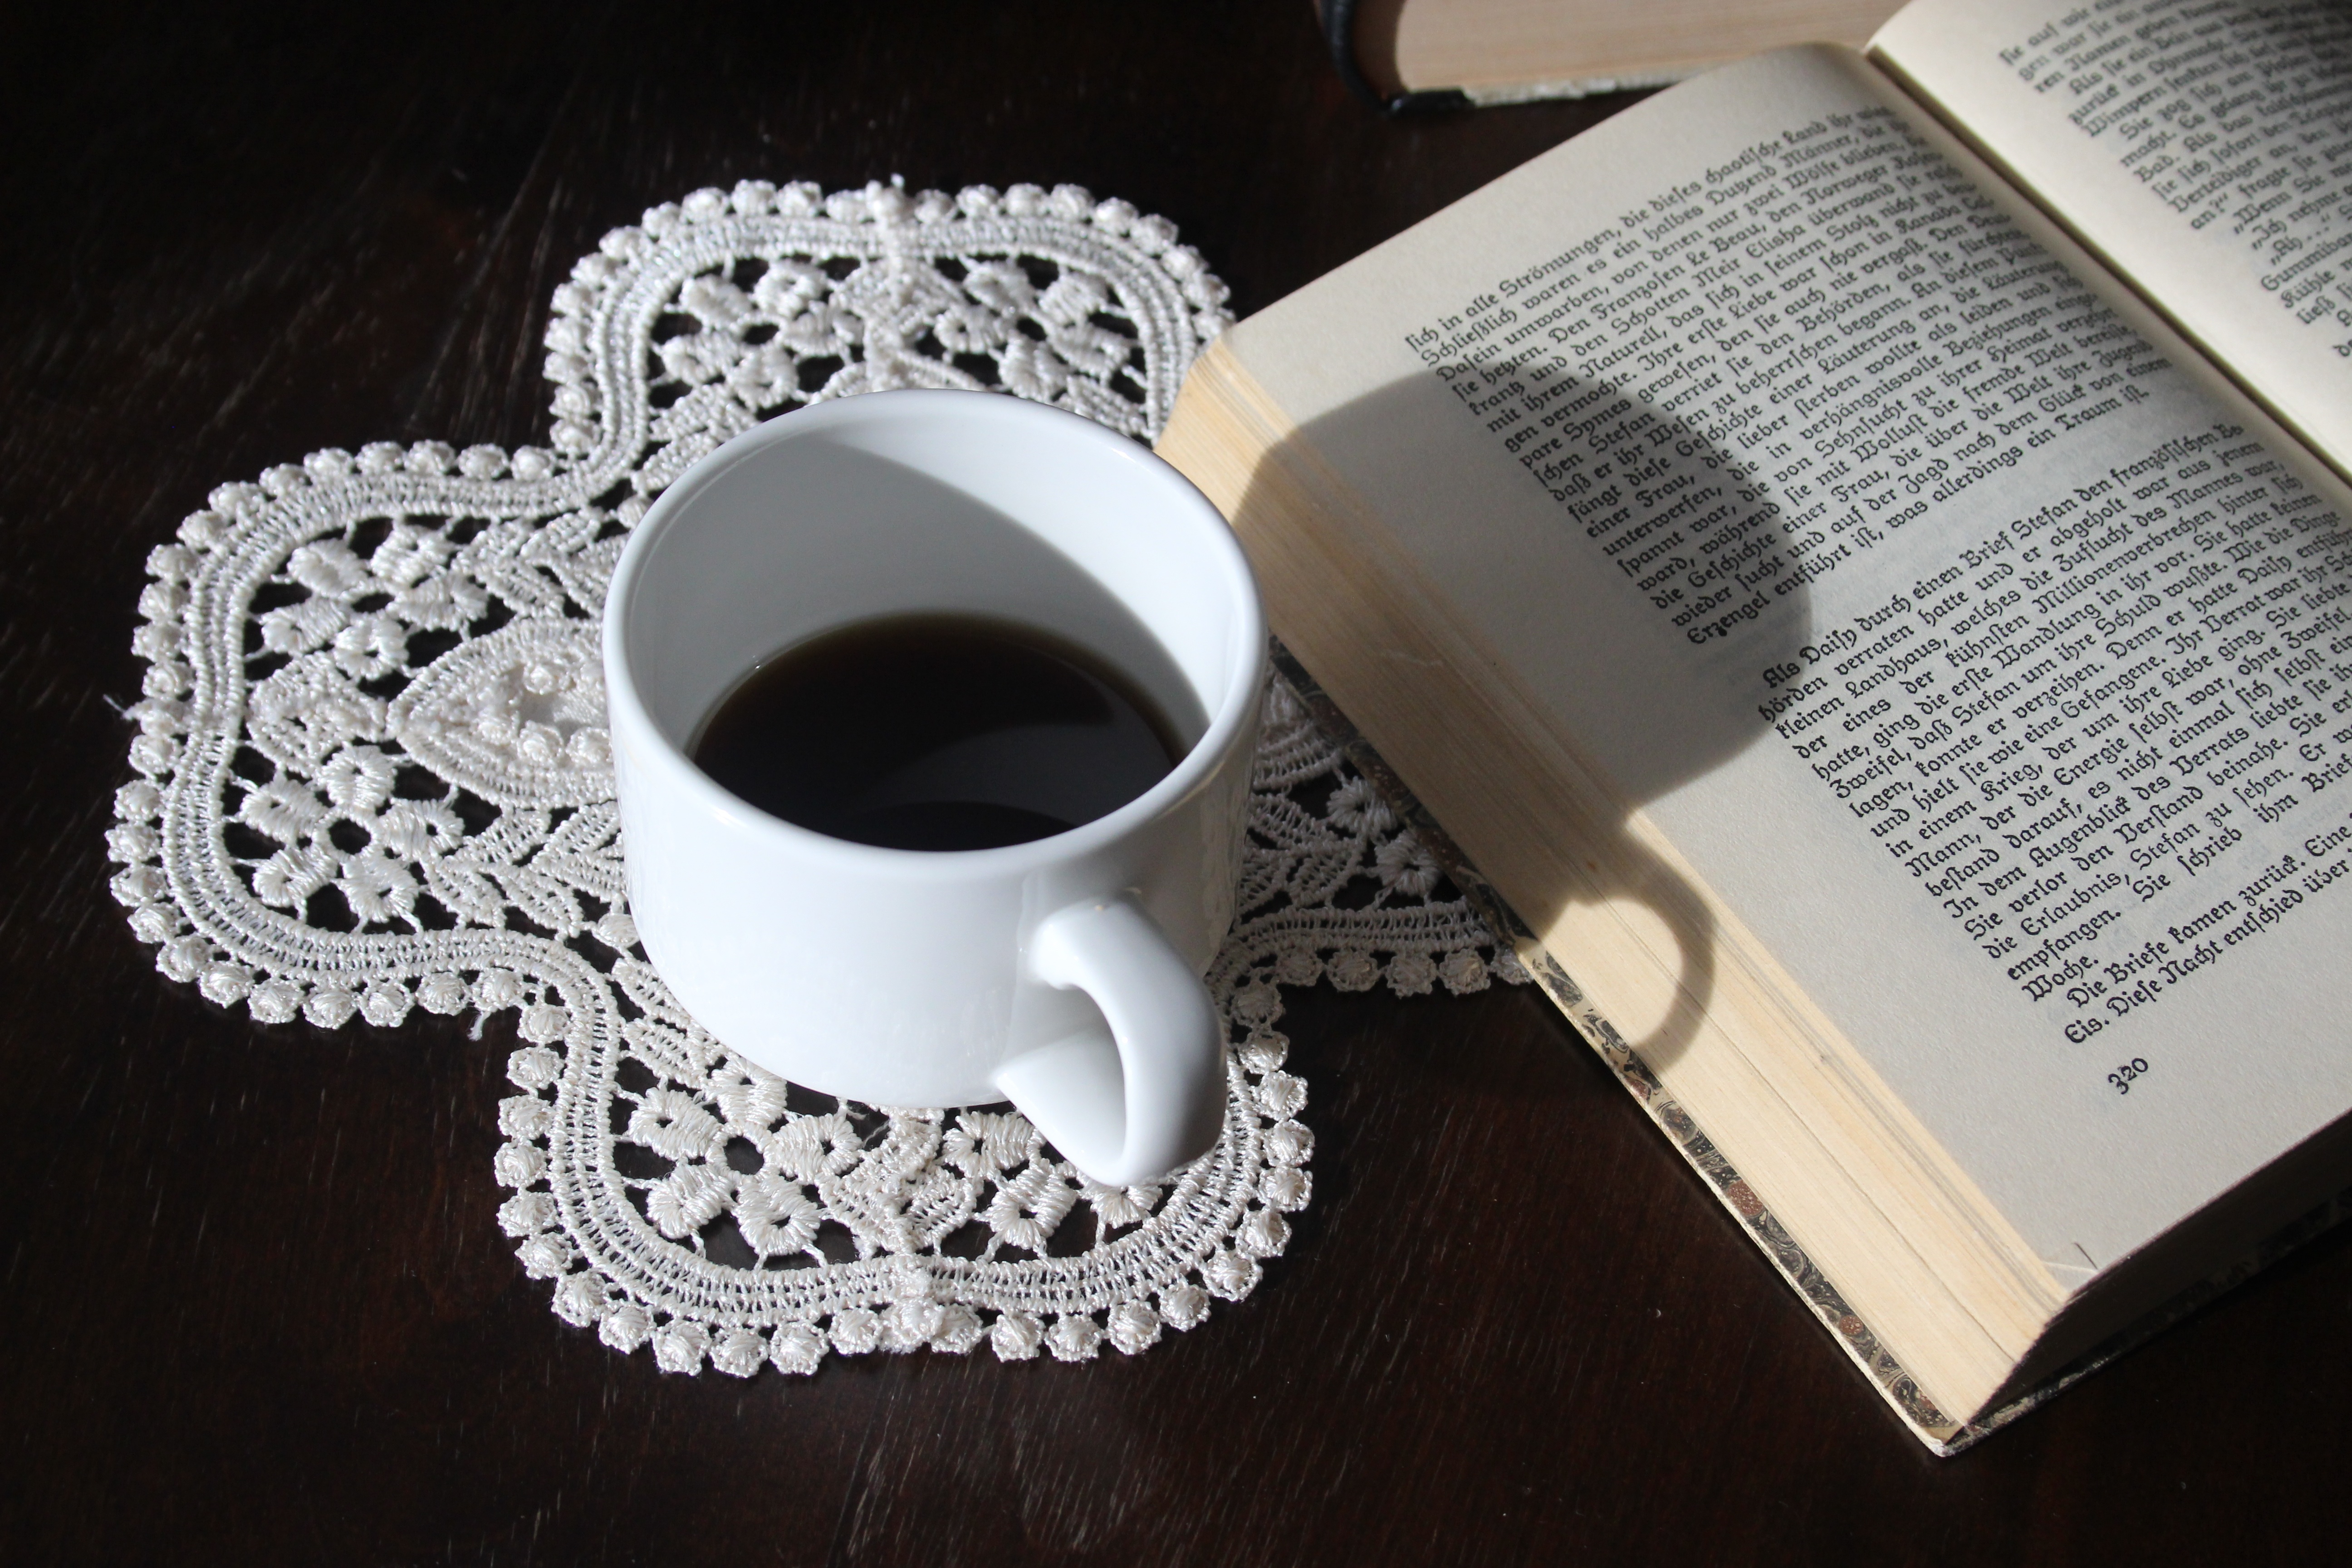
writing, old, reading, cup, office, student, business, paper, coffee cup, page, material, education, write, art, literature, study, library, books, text, school, learning, information, college, wisdom, knowledge, library books, old books